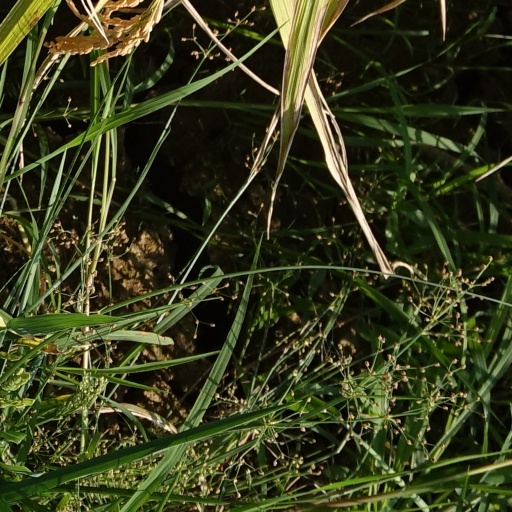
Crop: rice